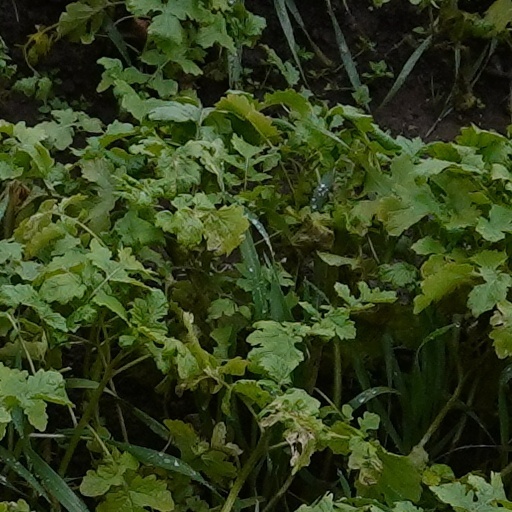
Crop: wheat